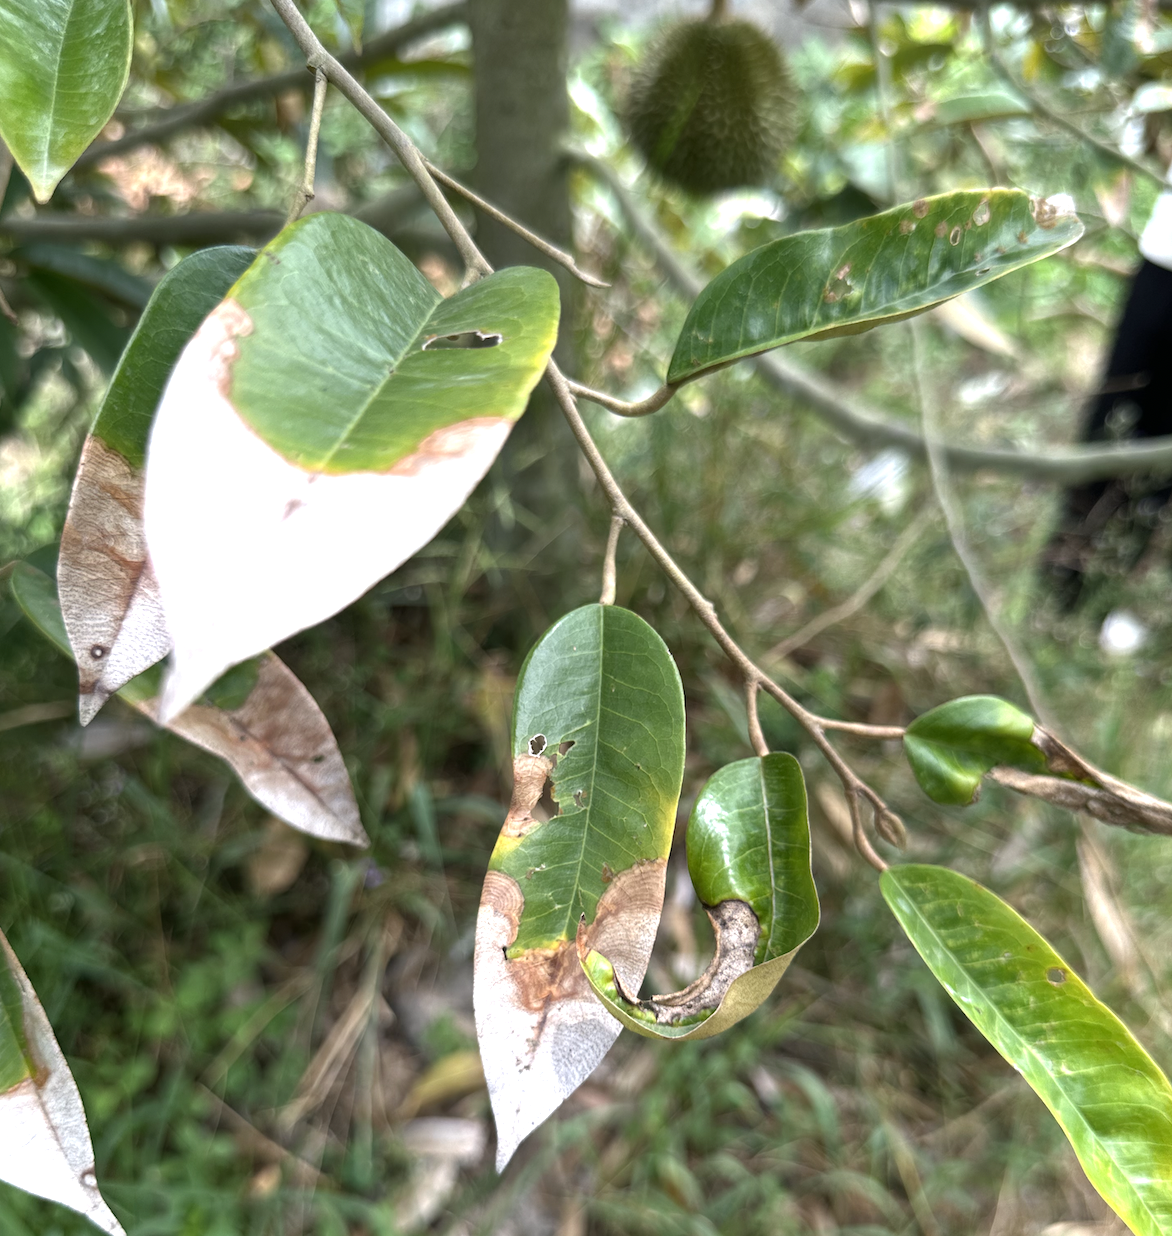
Label: anthracnose_disease